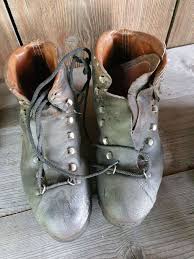
Waste category: shoes